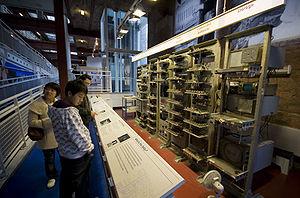
Le programme d'échecs de Dietrich Prinz fonctionne pour la première fois en novembre 1951 sur le Ferranti Mark I de l'université de Manchester, premier ordinateur à usage commercial. Précurseur de l'intelligence artificielle, c'est le premier programme informatique de jeu d'échecs à fonctionner sur un ordinateur, seulement précédé par le programme d'échecs théorique d'Alan Turing, intitulé Turochamp.
La Small-Scale Experimental Machine, surnommée Baby, était la première machine à architecture de von Neumann du monde. Construite à l’université Victoria de Manchester par Frederic Calland Williams, Tom Kilburn et Geoff Tootill, elle exécuta son premier programme le 21 juin 1948.